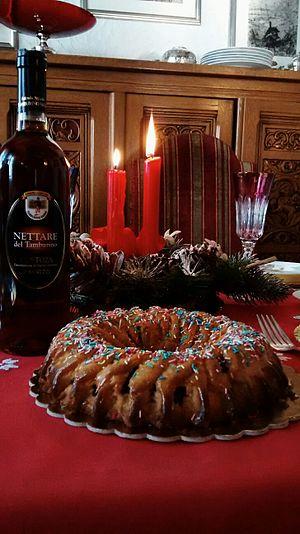
Le buccellato est un gâteau italien d'origine sicilienne associé à la fête de Noël. En sicilien, il se nomme cucciddatu ou cudduredda selon les régions.